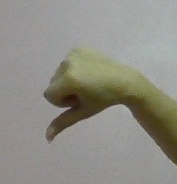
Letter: waw